Nikolai Bartram

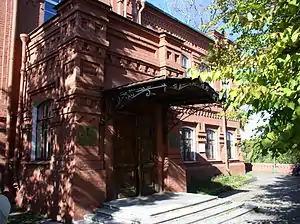
The Toy Museum in 2005

He was a member of numerous organizations. In 1916, he was appointed Chairman of the Union of Decorative Arts and Art Industry Workers. Later he served as head of the Decorative Arts Commission at the People's Commissariat for Education, as well as belonging to their Commission for the Protection of Monuments of Art and Antiquity. He was also elected to the .